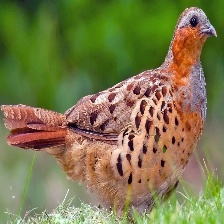
Species: CHINESE BAMBOO PARTRIDGE
Scientific name: BAMBUSICOLA THORACICUS
ImageNet parent category: partridge